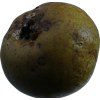
Label: pear